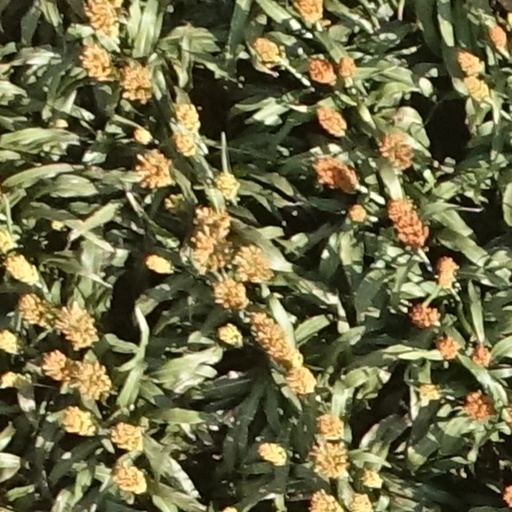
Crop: sorghum